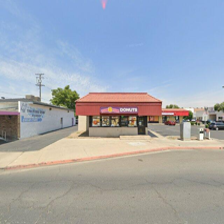
Label: streetView